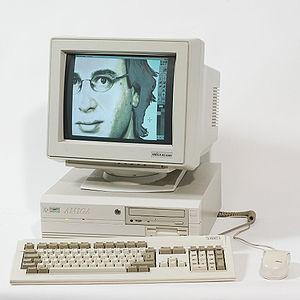
L'A4000, ou Commodore Amiga 4000, était le successeur des ordinateurs A2000 et A3000. La machine était disponible en plusieurs modèles, A4000/030, A4000/040, équipés respectivement d'un Motorola 68EC030 et d'un Motorola 68040 ainsi que l'A4000T qui était une version en tour à l'architecture interne différente et dont les dernières unités produites par Escom après leur rachat de Commodore incluaient un processeur 68060 cadencé à 50Mhz.